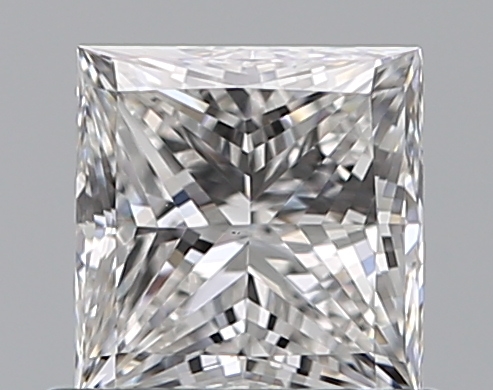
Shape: princess
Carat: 0.7
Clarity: VS1
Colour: F
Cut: EX
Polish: EX
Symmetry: VG
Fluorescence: N
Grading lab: GIA
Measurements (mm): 4.94 x 4.81 x 3.38